Presidency of Fernando Henrique Cardoso

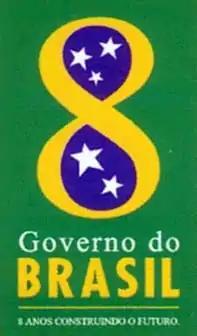
Logo used on papers in the last months of Fernando Henrique Cardoso's second term in office.

Fernando Henrique Cardoso's administration was characterized by structural changes in the Brazilian health system. The Basic Operational Standard 96 (') and the Operational Standard for Health Care (') were published, which contributed to the decentralization of the SUS. The creation of the Provisional Contribution on Financial Transactions ("") and the approval of Constitutional Amendment 29, which better defined the participation of the three spheres of government in the financing of the SUS and established minimum percentages of their revenues to be invested in public health actions and services, also stand out.